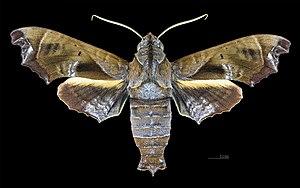
Nyceryx tacita est une espèce d'insectes lépidoptères qui appartient à la famille des Sphingidae, sous-famille des Macroglossinae, à la tribu des Dilophonotini, sous-tribu des Dilophonotina, et au genre Nyceryx.